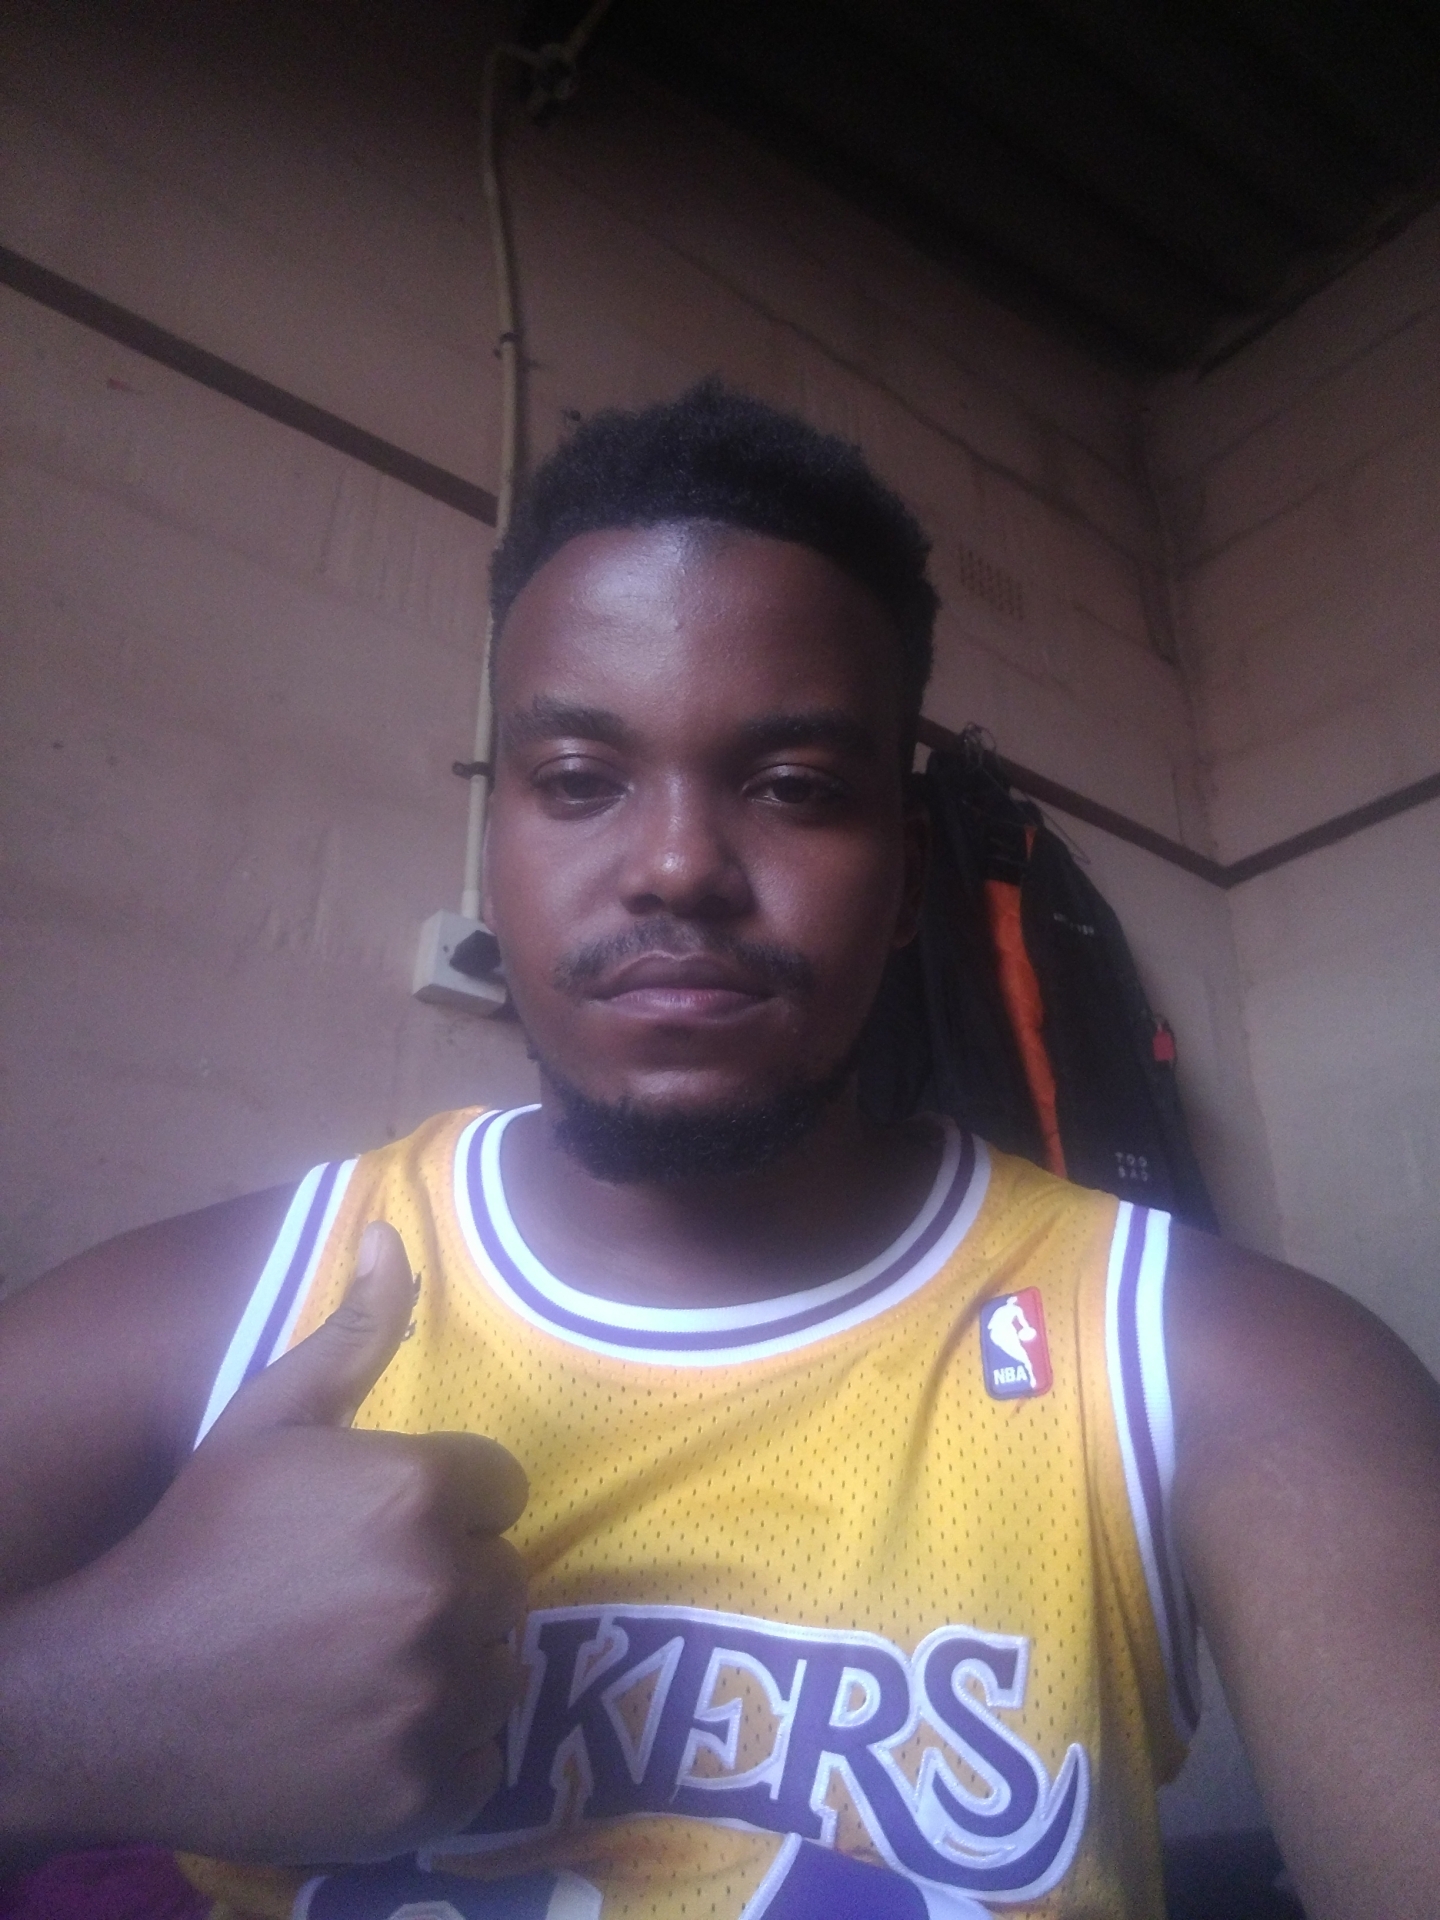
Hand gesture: like